Ivan Golubev

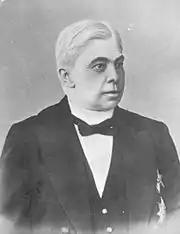
Ivan Golubev

After graduating from the Imperial School of Law, he worked in the Chancellery of the Fourth Department of the Senate (1860–1864) and in the Ministry of Justice (1864–1866), where he participated in the drafting of the judicial reform of Alexander II.